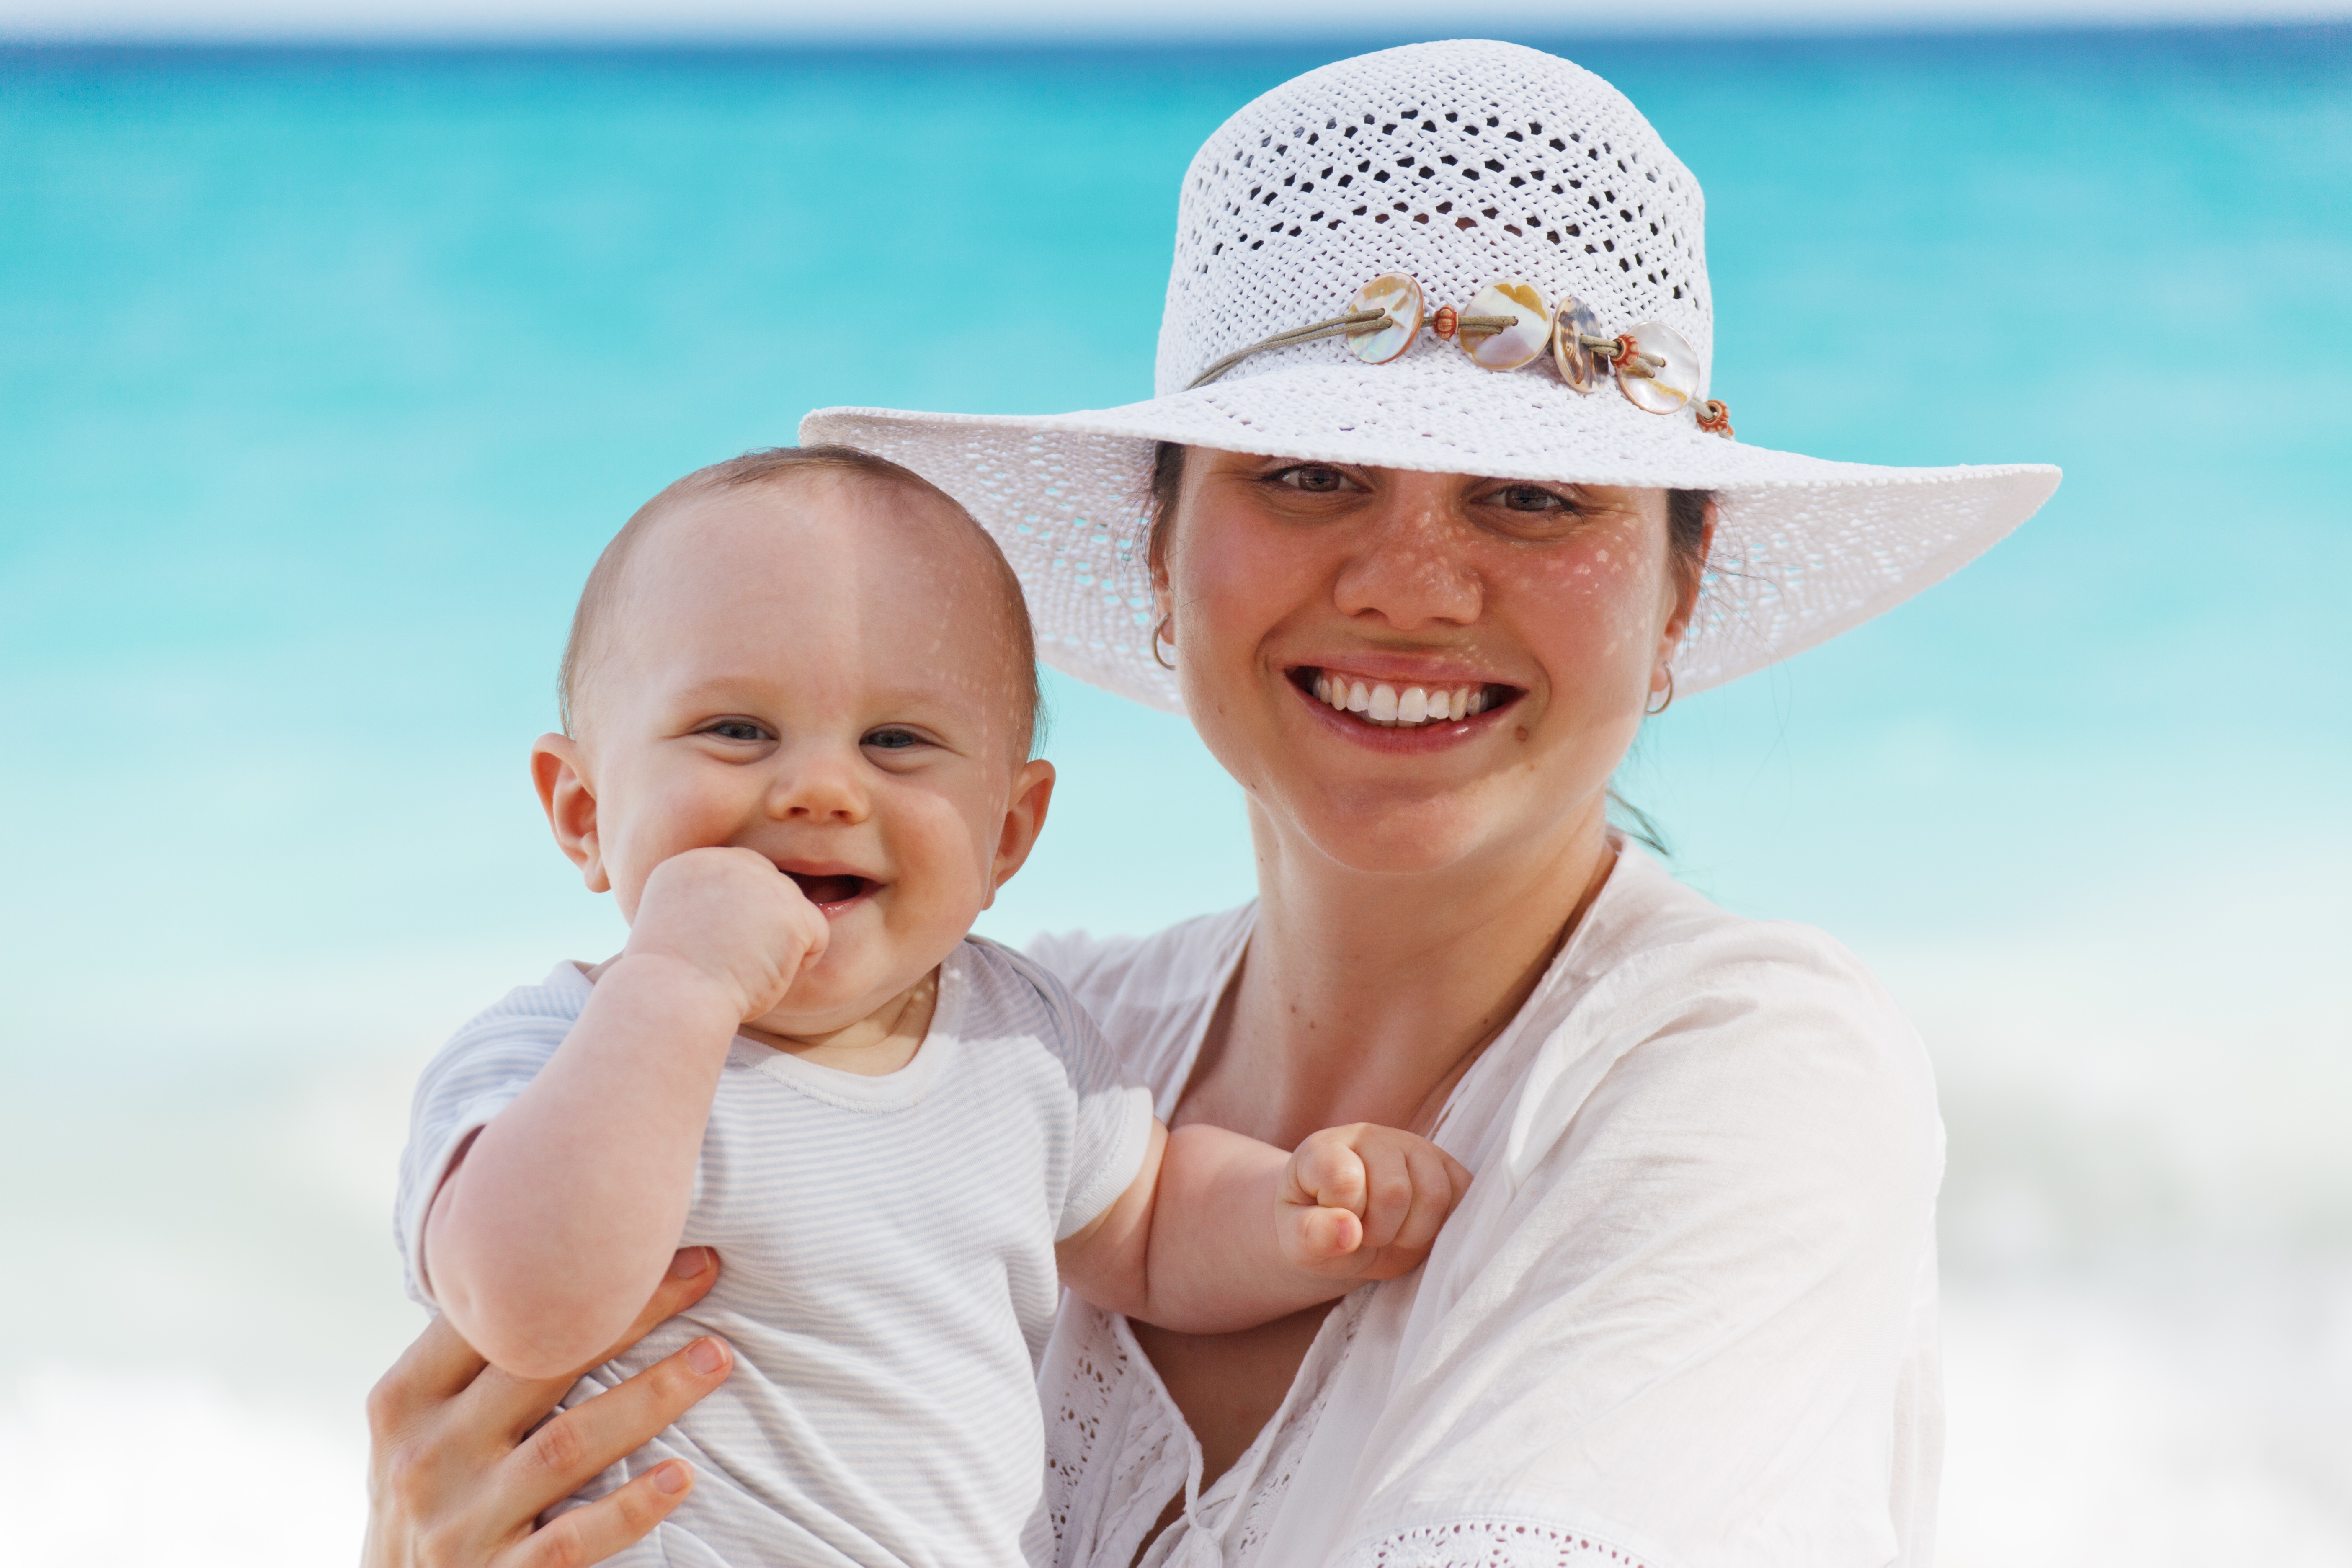
man, beach, sea, water, person, people, woman, photography, boy, summer, vacation, portrait, tropical, child, blue, baby, facial expression, smiling, smile, mom, family, fun, mother, happy, infant, toddler, bright, joy, portrait photography